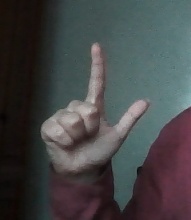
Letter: laam